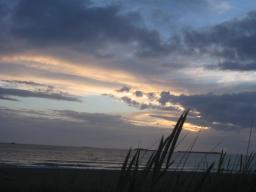
Label: Background_without_leaves